Straight Gut Valley

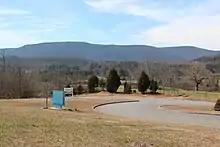
Straight Gut Valley, with Pigeon Mountain in the background

Straight Gut Valley (elevation: ) is a valley in Walker County, in the U.S. state of Georgia.